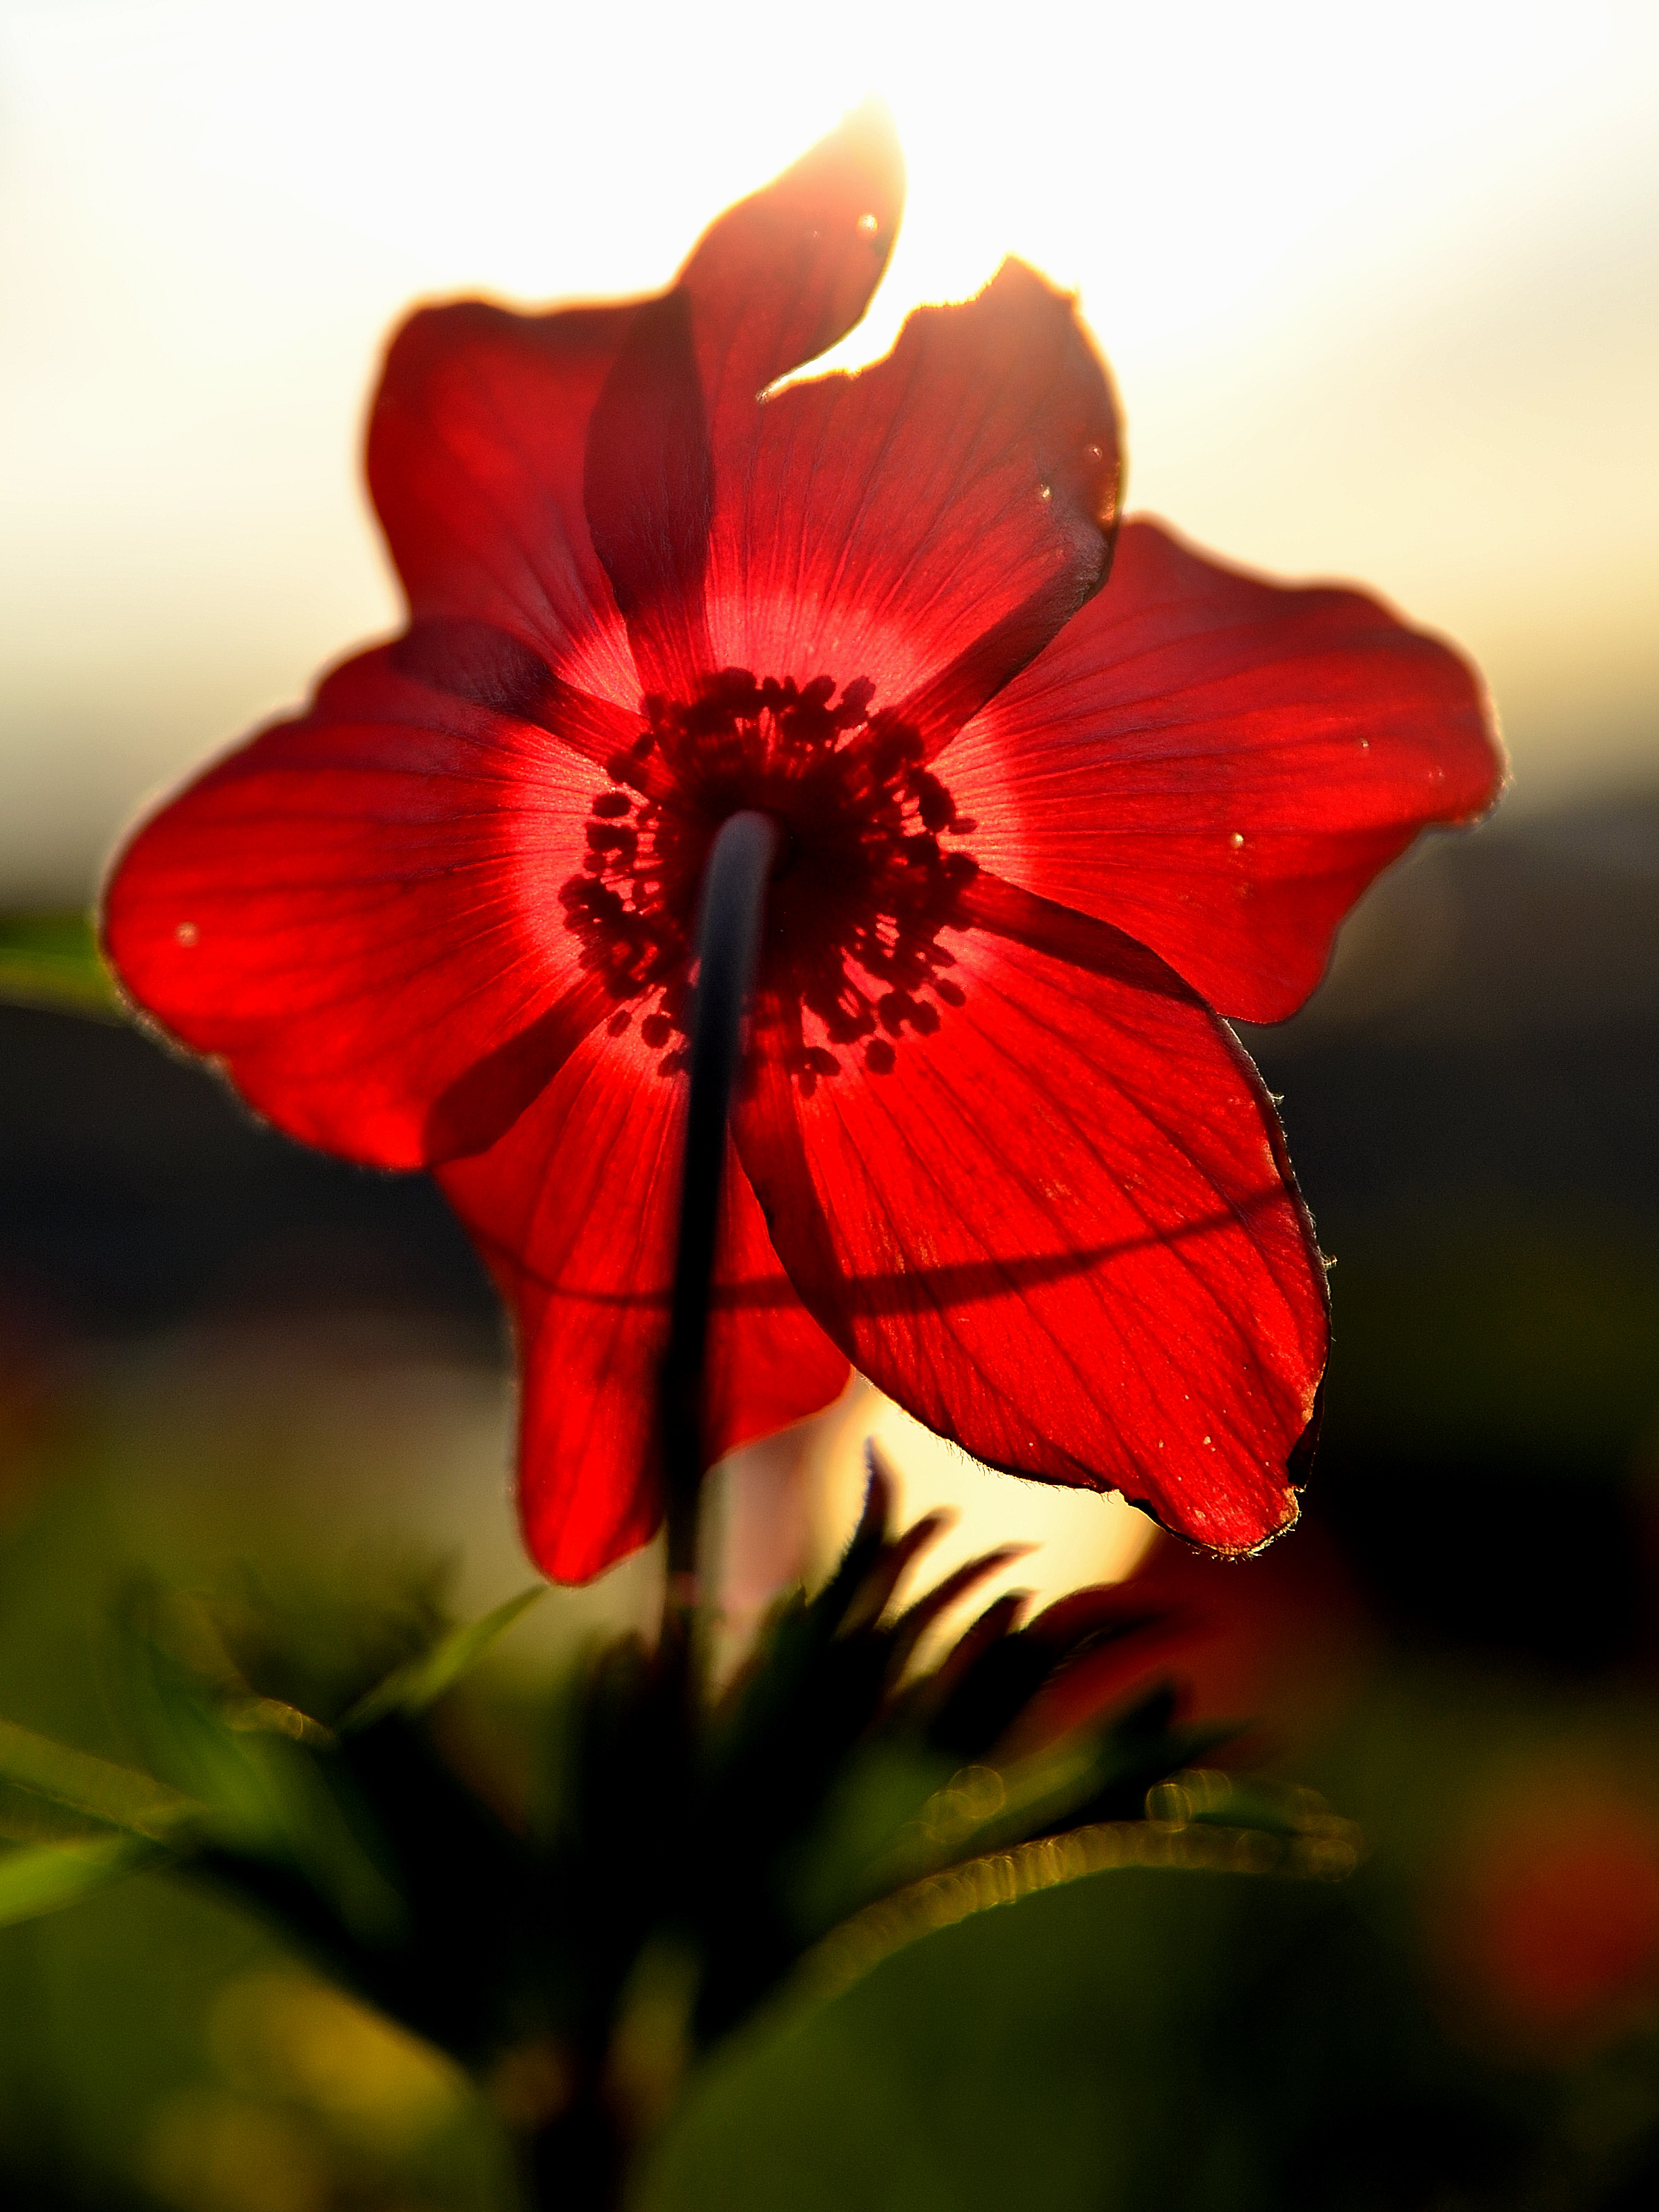
blossom, plant, sunset, photography, flower, petal, red, nikon, flora, close up, redflower, prime, tamron, d5100, poppy, anemone, rear, coquelicot, windflower, 1750mm, macro photography, backview, flowering plant, plant stem, land plant